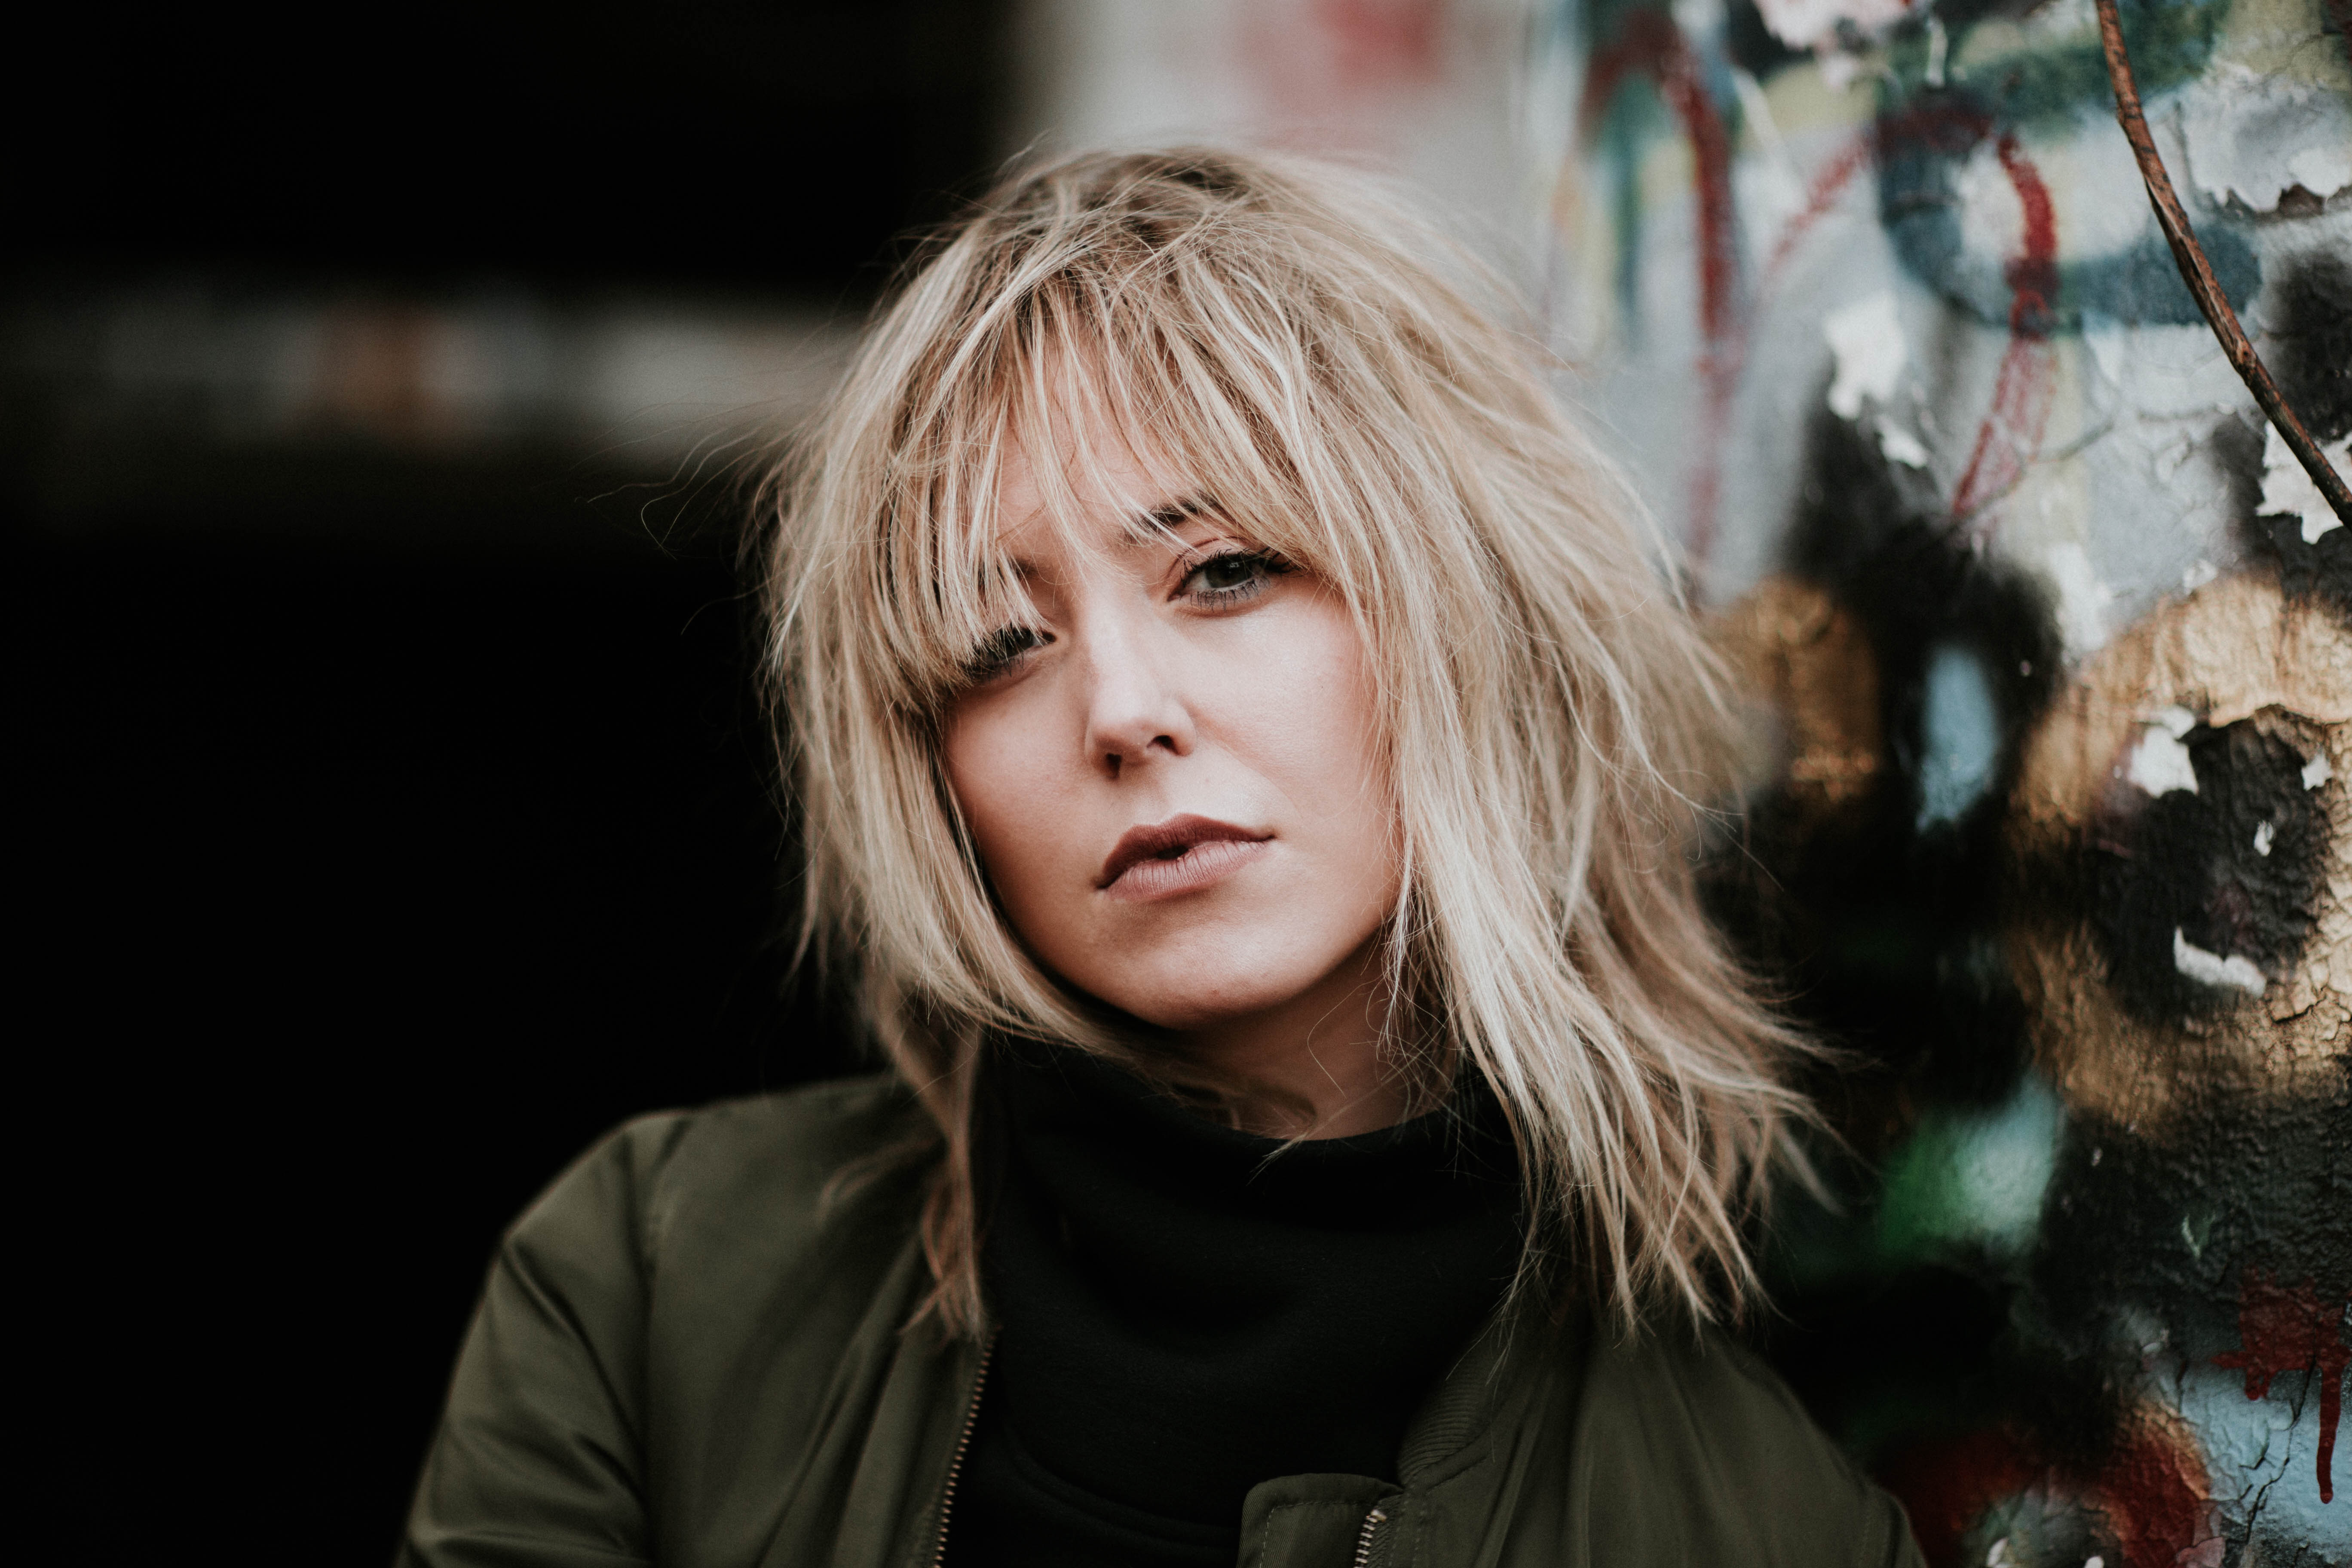
person, girl, woman, hair, photography, female, portrait, model, fashion, lady, blonde, hairstyle, smile, caucasian, eye, beauty, blond, photo shoot, portrait photography